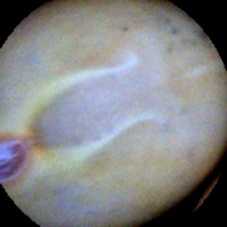
Label: Intact